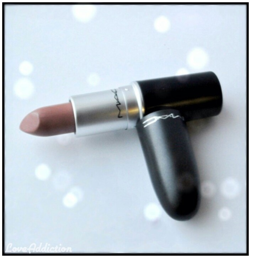
lipstick i just purchased this at business it 's amazing